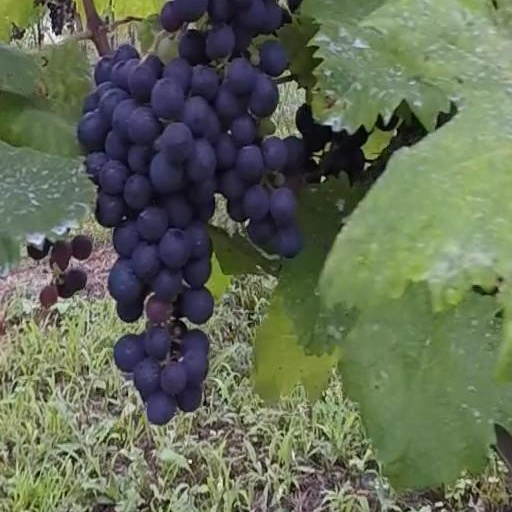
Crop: grape